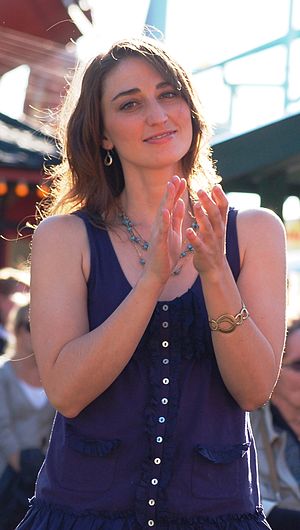
Sara Bareilles
Sara Bareilles på Sommarkrysset, Grönan
Sara Bareilles er en amerikansk sanger og pianist, der slog igennem i 2007 med singlen Love Song, der placerede hende på en femteplads på Billboard-hitlisten.